McLaren M23

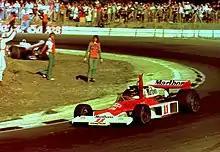
James Hunt won the British Grand Prix, but was later disqualified after the race.

Further development in 1975 – including a 6-speed gearbox, a novelty for the time – helped Fittipaldi to second in the drivers' championship behind Niki Lauda, who had the benefit of Ferrari's 312T chassis and McLaren to third in the constructors' championship, behind Ferrari and Brabham.